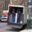
Label: truck